John Stones

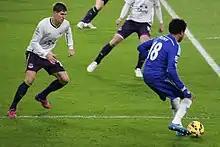
Stones (left) playing for Everton in 2015

Stones was sent off in Everton's 4–1 away win at Young Boys in the last 32 of the UEFA Europa League on 19 February 2015, for conceding a penalty kick with a foul on Guillaume Hoarau, who went on to miss the spot-kick. He scored his first goal for Everton in a 3–0 home win against Manchester United on 26 April 2015, heading in the team's second goal of the game. In July and August 2015, Stones was reportedly the subject of three bids from Chelsea – of £20 million, £26 million and £30 million – all of which were rejected by Everton. Stones was reported to have handed in a request to leave Everton, but this was also refused.